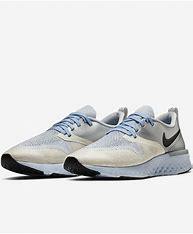
Brand: Nike
Model: Odyssey React Flyknit 2